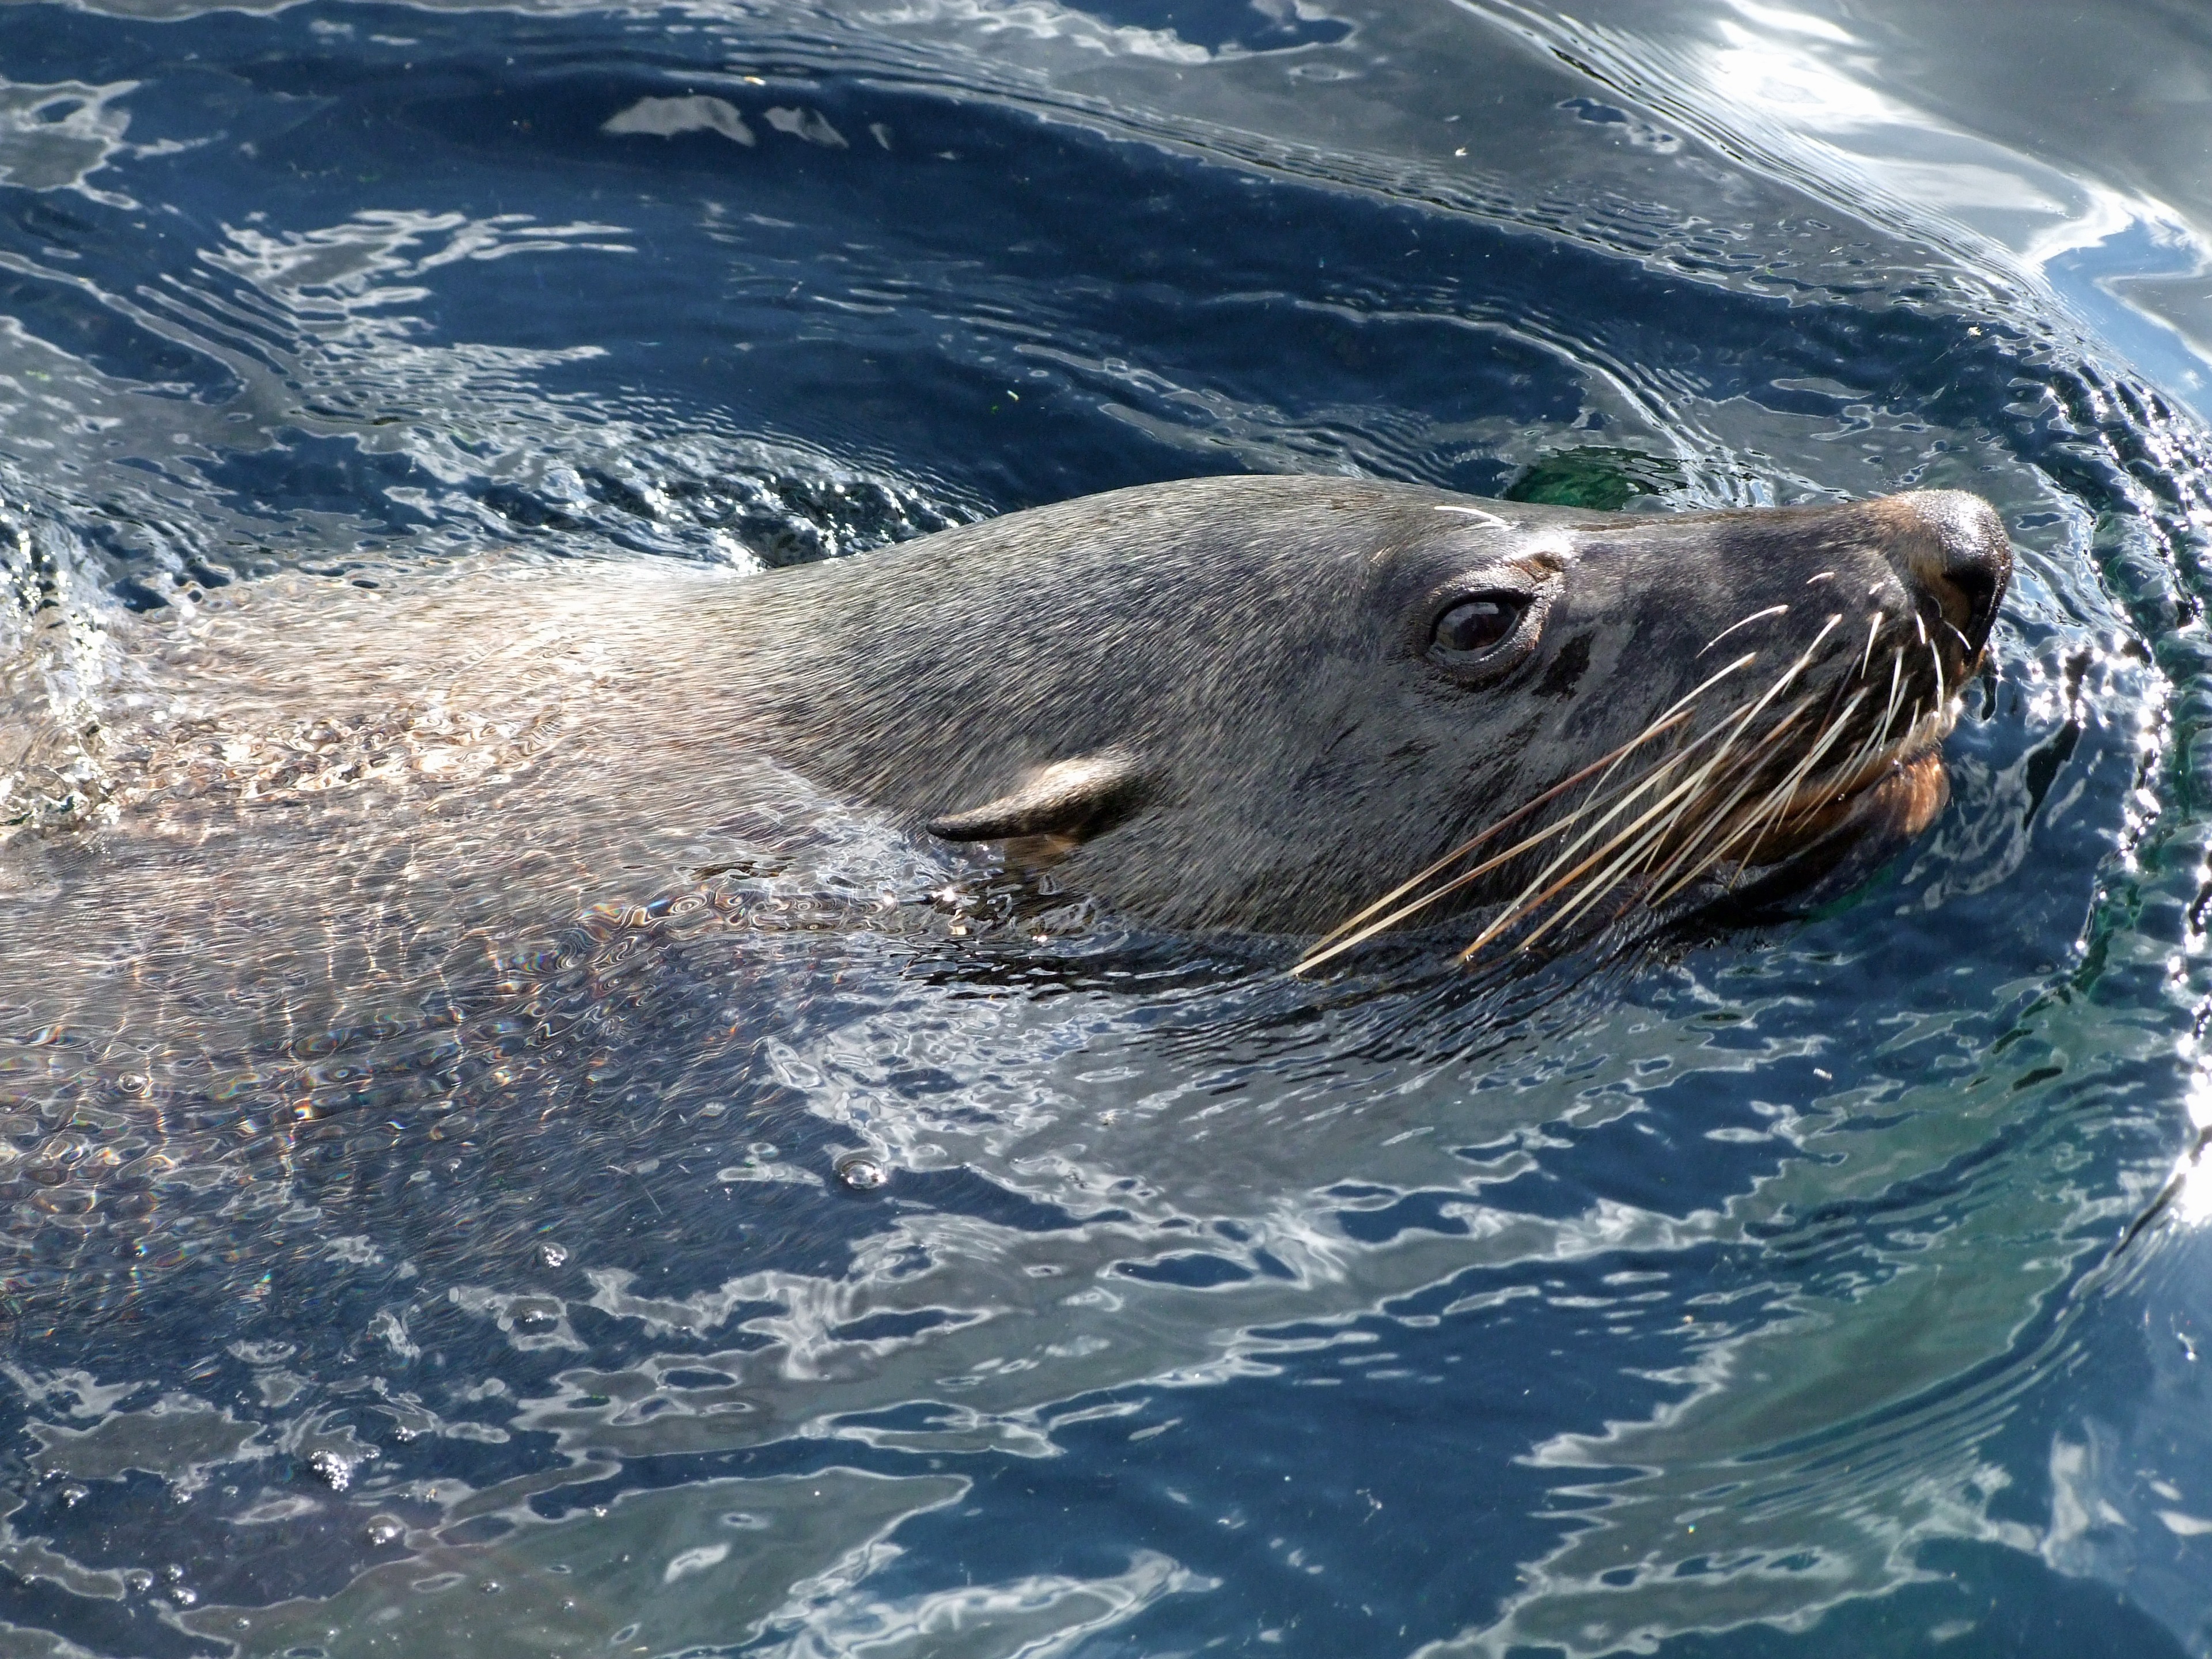
sea, water, wet, animal, zoo, biology, mammal, predator, head, seals, vertebrate, creature, animal world, meeresbewohner, harbor seal, robbe, seal pelts, marine mammal, marine biology, whales dolphins and porpoises, common bottlenose dolphin, grey whale, otariidae family of eared seal, fur seal arctocephalinae